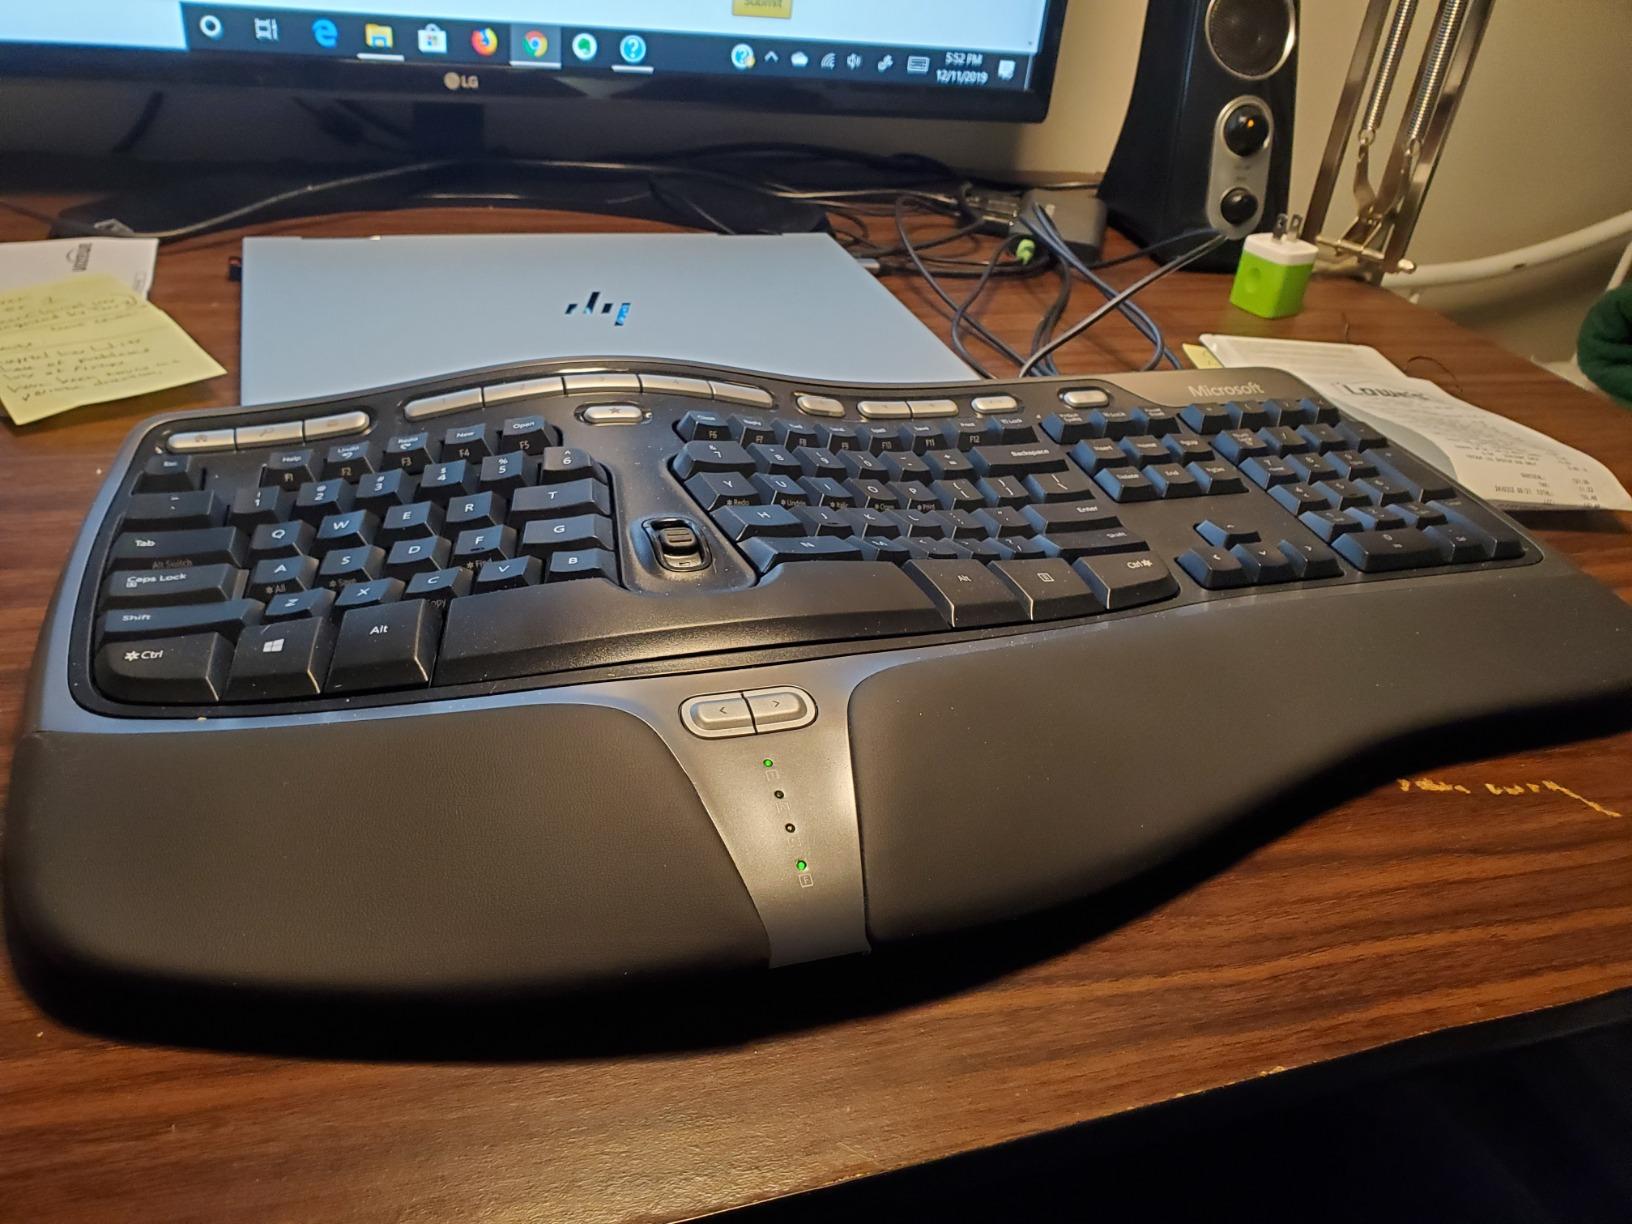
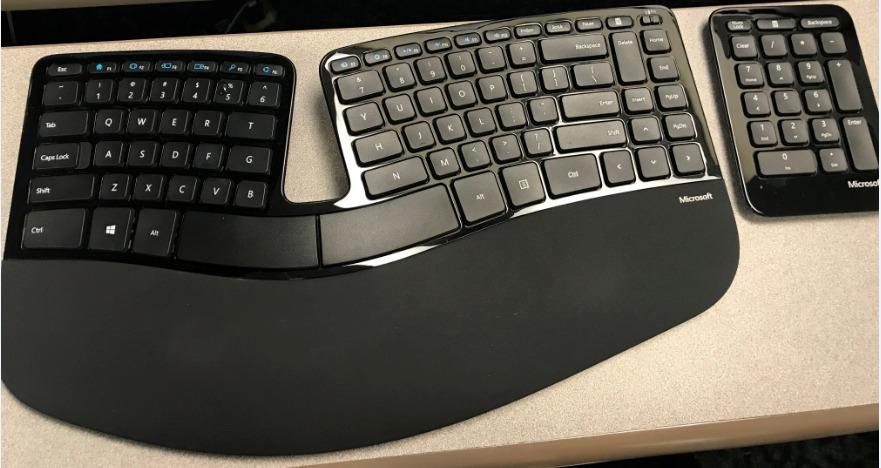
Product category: keyboard
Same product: no